Boerne, Texas

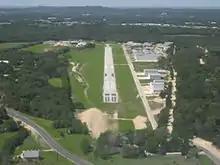
Boerne Stage Airport

As of the 2020 United States census, 17,850 people, 5,547 households, and 3,891 families resided in the city.